Charles E. Courtney

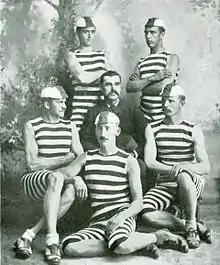
The 1883 Cornell's Varsity Rowing Team. Courtney, as coach, is surrounded by his crew

In 1880, the two finally met again. The race took place on the Potomac River in Washington, DC. Up to 100,000 people were estimated to have attended the race including President Rutherford B. Hayes. The race was considered so important that the United States Congress adjourned so members could watch. Robert Emmet Odlum, who would later be killed jumping off Brooklyn Bridge, swam the entire course before the race, and was surprised to learn from Hanlan and Courtney that neither could swim. Hanlan took an early lead, causing Courtney to quit. Courtney turned his boat around to return to the start/finish line before Hanlan reached the turning post. Many spectators thought Courtney was winning, but Hanlan passed him before the finish line.